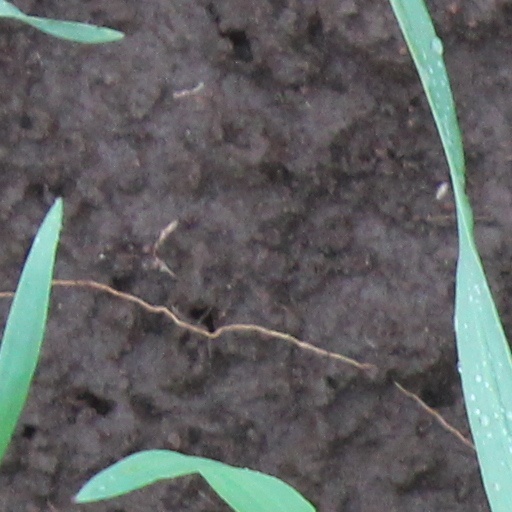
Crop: wheat